Viscera (wrestler)

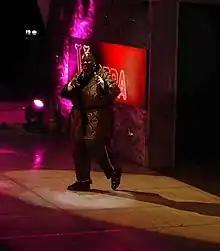
Viscera in August 2005

His first major storyline started in April 2005, when he aligned with Trish Stratus as part of her feud with Lita and Lita's husband, Kane. While working together, Viscera and Stratus appeared in a segment in which he attempted to seduce her, only to be rebuffed. Stratus implied he would first need to "take care" of Kane. That segment began a gimmick change for Viscera, who transformed into "The World's Largest Love Machine". After losing to Kane at Backlash on May 1, he injured Stratus with his Big Splash finishing move, angry about her constant belittling of him, turning face for the first time since 1995. Viscera began wrestling in pajamas and making overtly sexual gestures in the ring. He became smitten with "Raw" ring announcer Lilian Garcia and tried different tactics to seduce her every week. At Vengeance on June 26, Garcia finally reciprocated, proposing to him in the center of the ring, only to be turned down and left crying in the ring when The Godfather arrived with many of his hos to show Viscera what he would be leaving behind if he got married.